Troupes coloniales

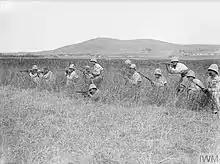
French marines ('marsouins') of the Infanterie Coloniale, from a Régiment Mixte Coloniale, practising an advance at Mudros in May 1915, prior to deployment to Gallipoli.

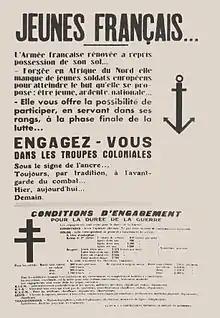
Recruitment poster of the Colonial Forces for the Free French Forces.

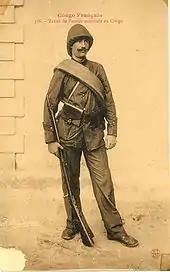
French Congo, c. 1905. Colonial Infantry "bleu mecanicien" field uniform.

The Troupes coloniales ("Colonial Troops") or Armée coloniale ("Colonial Army"), commonly called La Coloniale, were the colonial troops of the French colonial empire from 1900 until 1961. From 1822 to 1900, these troops were designated as "Troupes de marine" ("Marine Troops" or just "Marines"), and in 1961 they readopted this name. They were recruited from mainland France and from the French settler as well as indigenous populations of the empire. This force played a substantial role in the conquest of the empire, in World War I, World War II, the First Indochina War, and the Algerian War.